Comunn na Gàidhlig

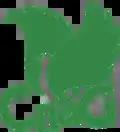

Comunn na Gàidhlig, abbreviated to "CnaG", is an organisation which seeks to promote Scottish Gaelic language and culture.